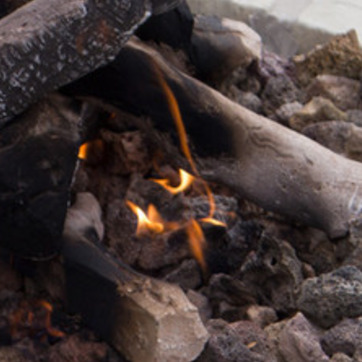
Material: other